Autumn Lights

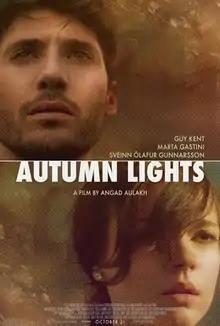
Theatrical release poster

Autumn Lights is an American–Icelandic international drama film written and directed by Angad Aulakh. The film stars Guy Kent, Marta Gastini, and Sveinn Ólafur Gunnarsson. Set in Iceland, the film is a meditative story of morality, virtue, and relationships as seen through the eyes of a foreigner in a strange land. The film was honored as a Peter Travers New York Film Critics Series (NYFCS) pick before it opened in limited theatrical release in North America on October 21, 2016, from Freestyle Releasing and Freestyle Digital Media. The film opened in theaters in Northern Europe on November 4, 2016, and was nominated for Best Picture at the Riviera International Film Festival.